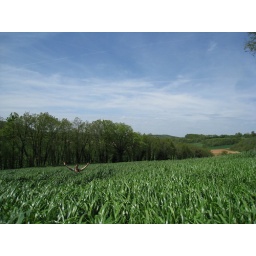
Me swimming in a field of grass!